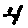
Label: 4